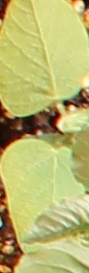
Label: Soybean